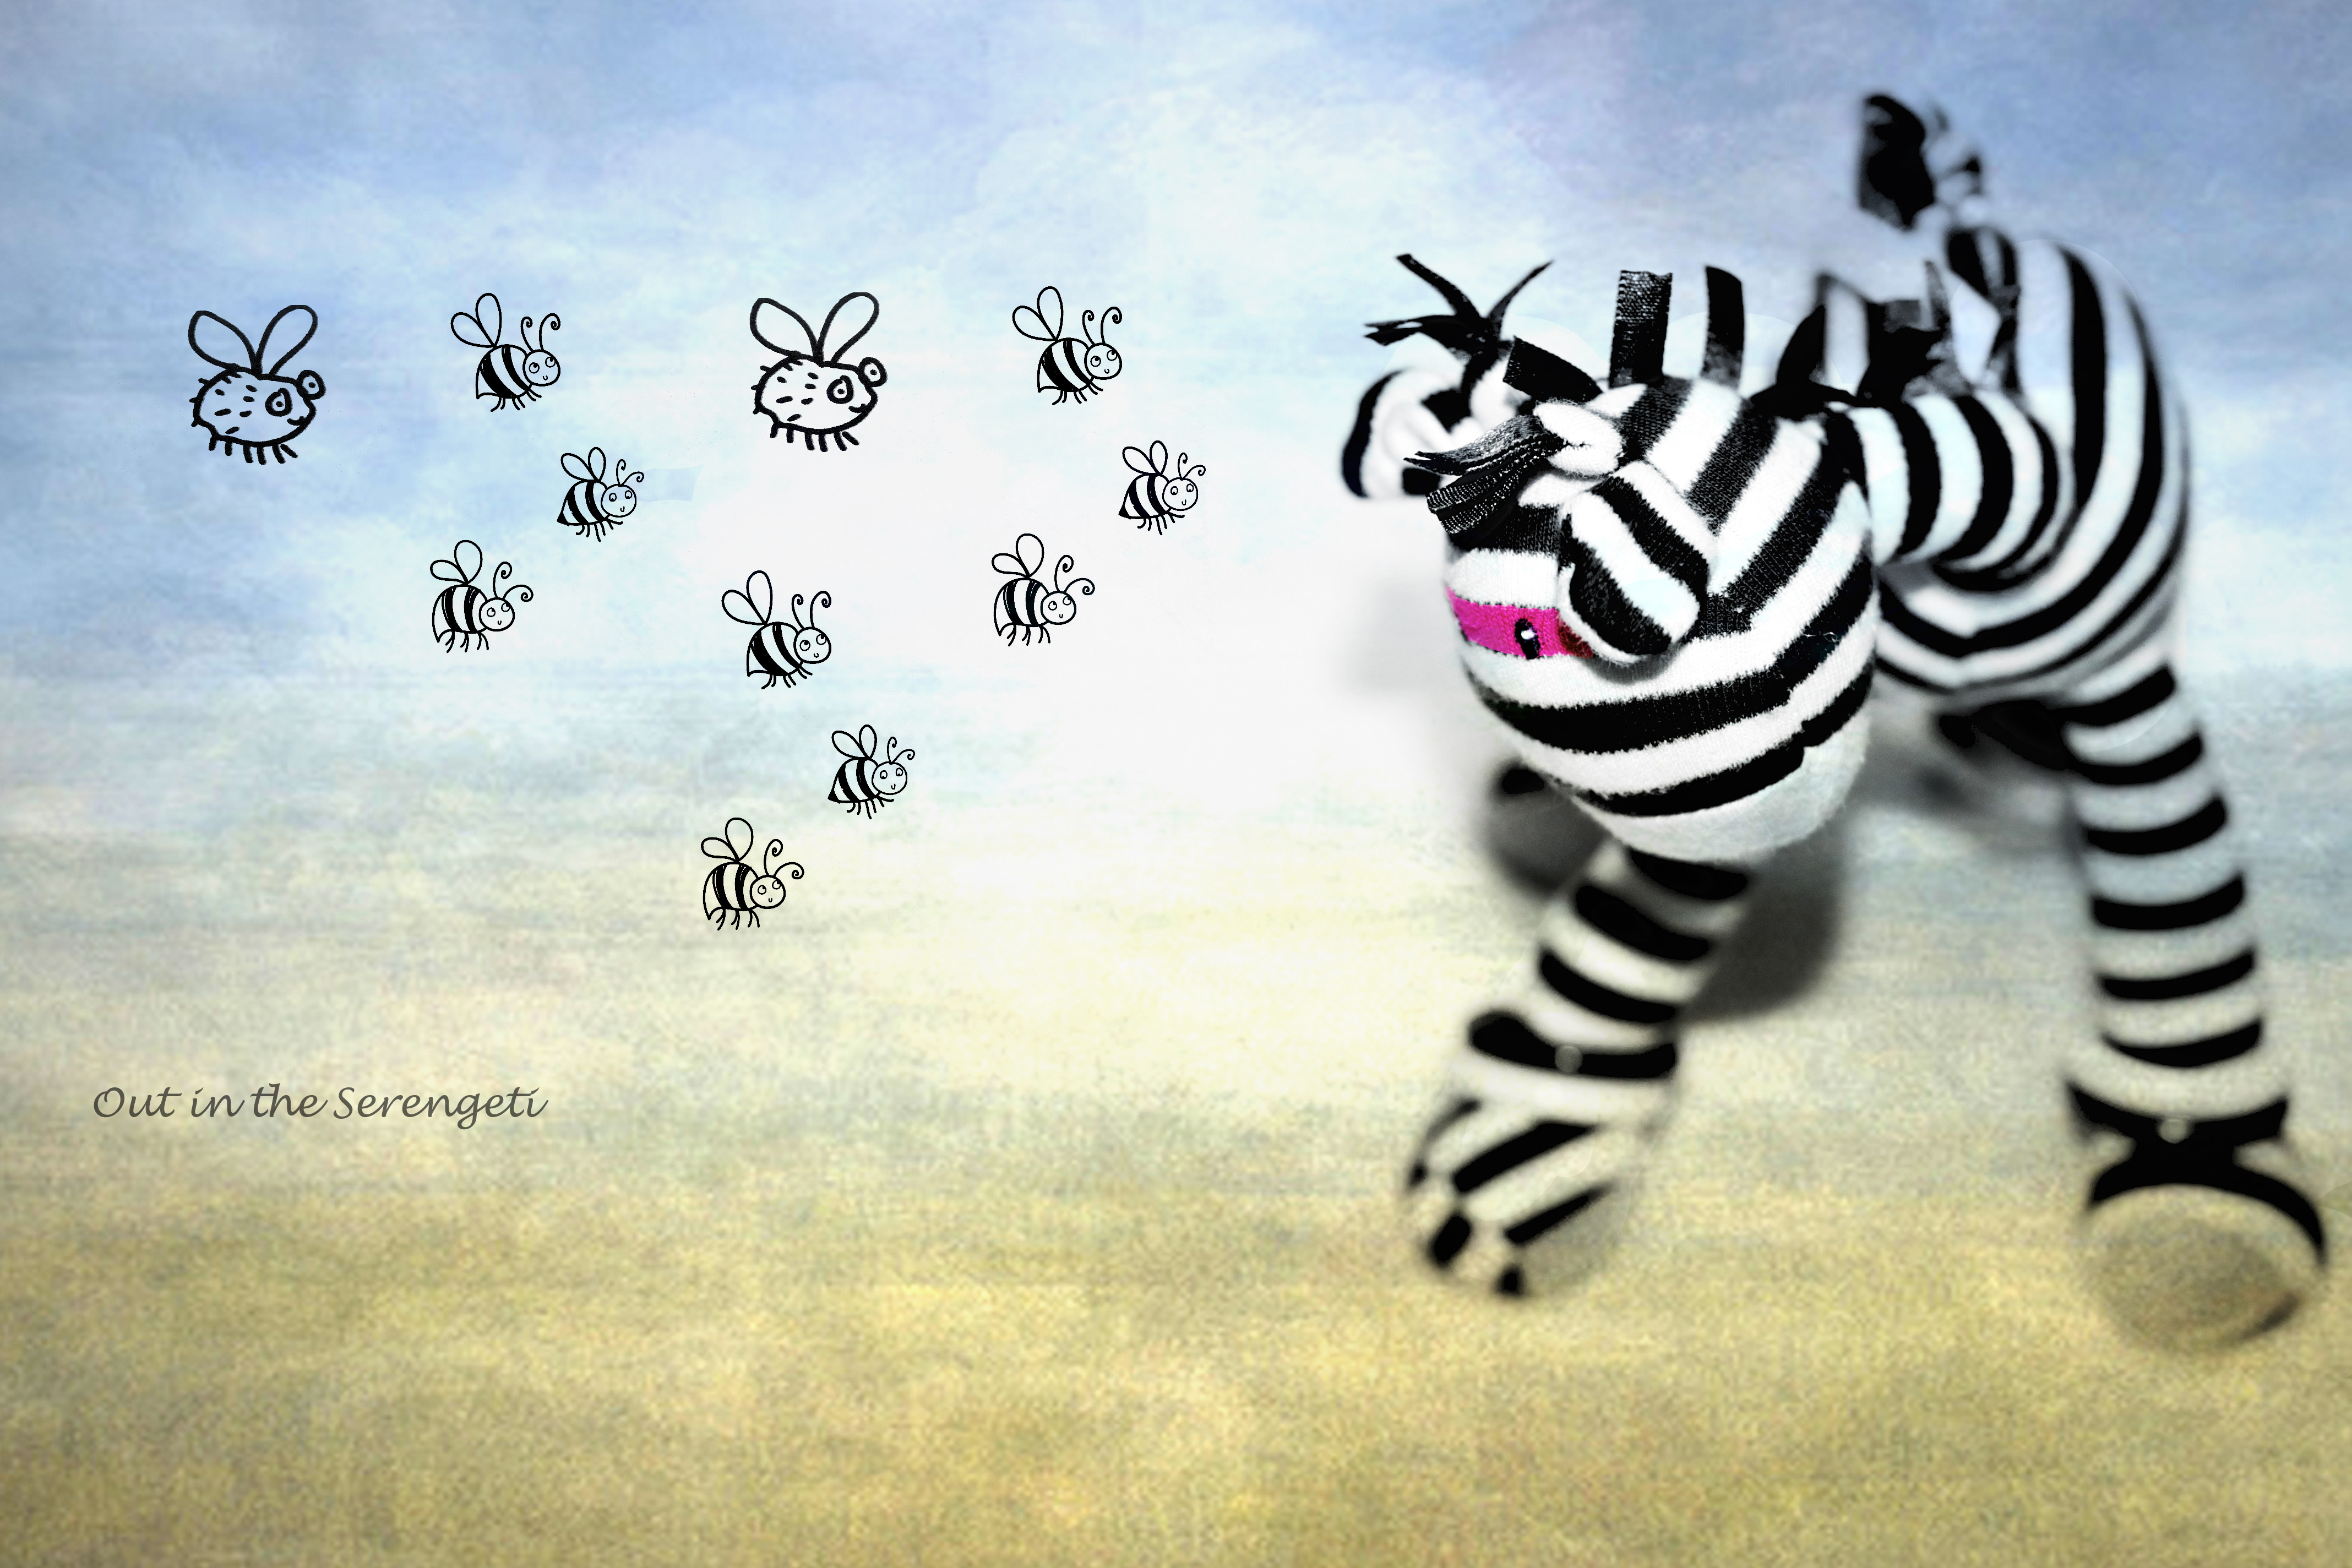
field, mammal, zebra, font, giraffe, illustration, 35mm, sony, dof, textures, bees, messing, a700, elements6, jeffrey, darkwood, softtoy, nodrawing, loadsoflayers, lookingforjo, wishicoulddrawlikev, horse like mammal